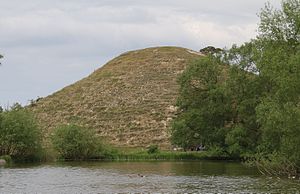
Degeberga
Bakken Sockertoppen ved Degeberga
Degeberga er en by ved Linderødsåsen i det østlige Skåne i Kristianstads kommun. Byen har 1.291 indbyggere.